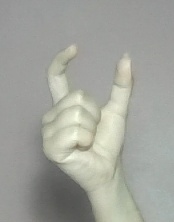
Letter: nun